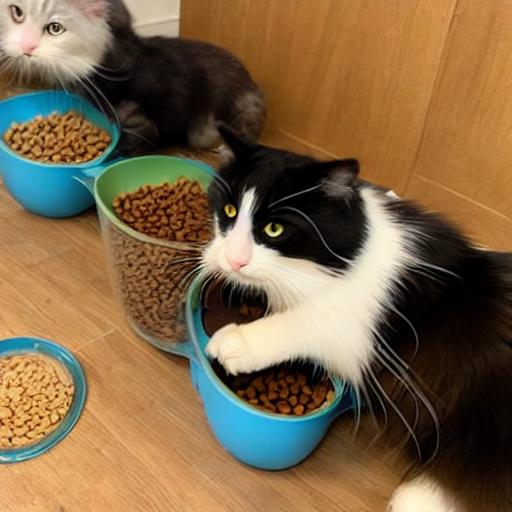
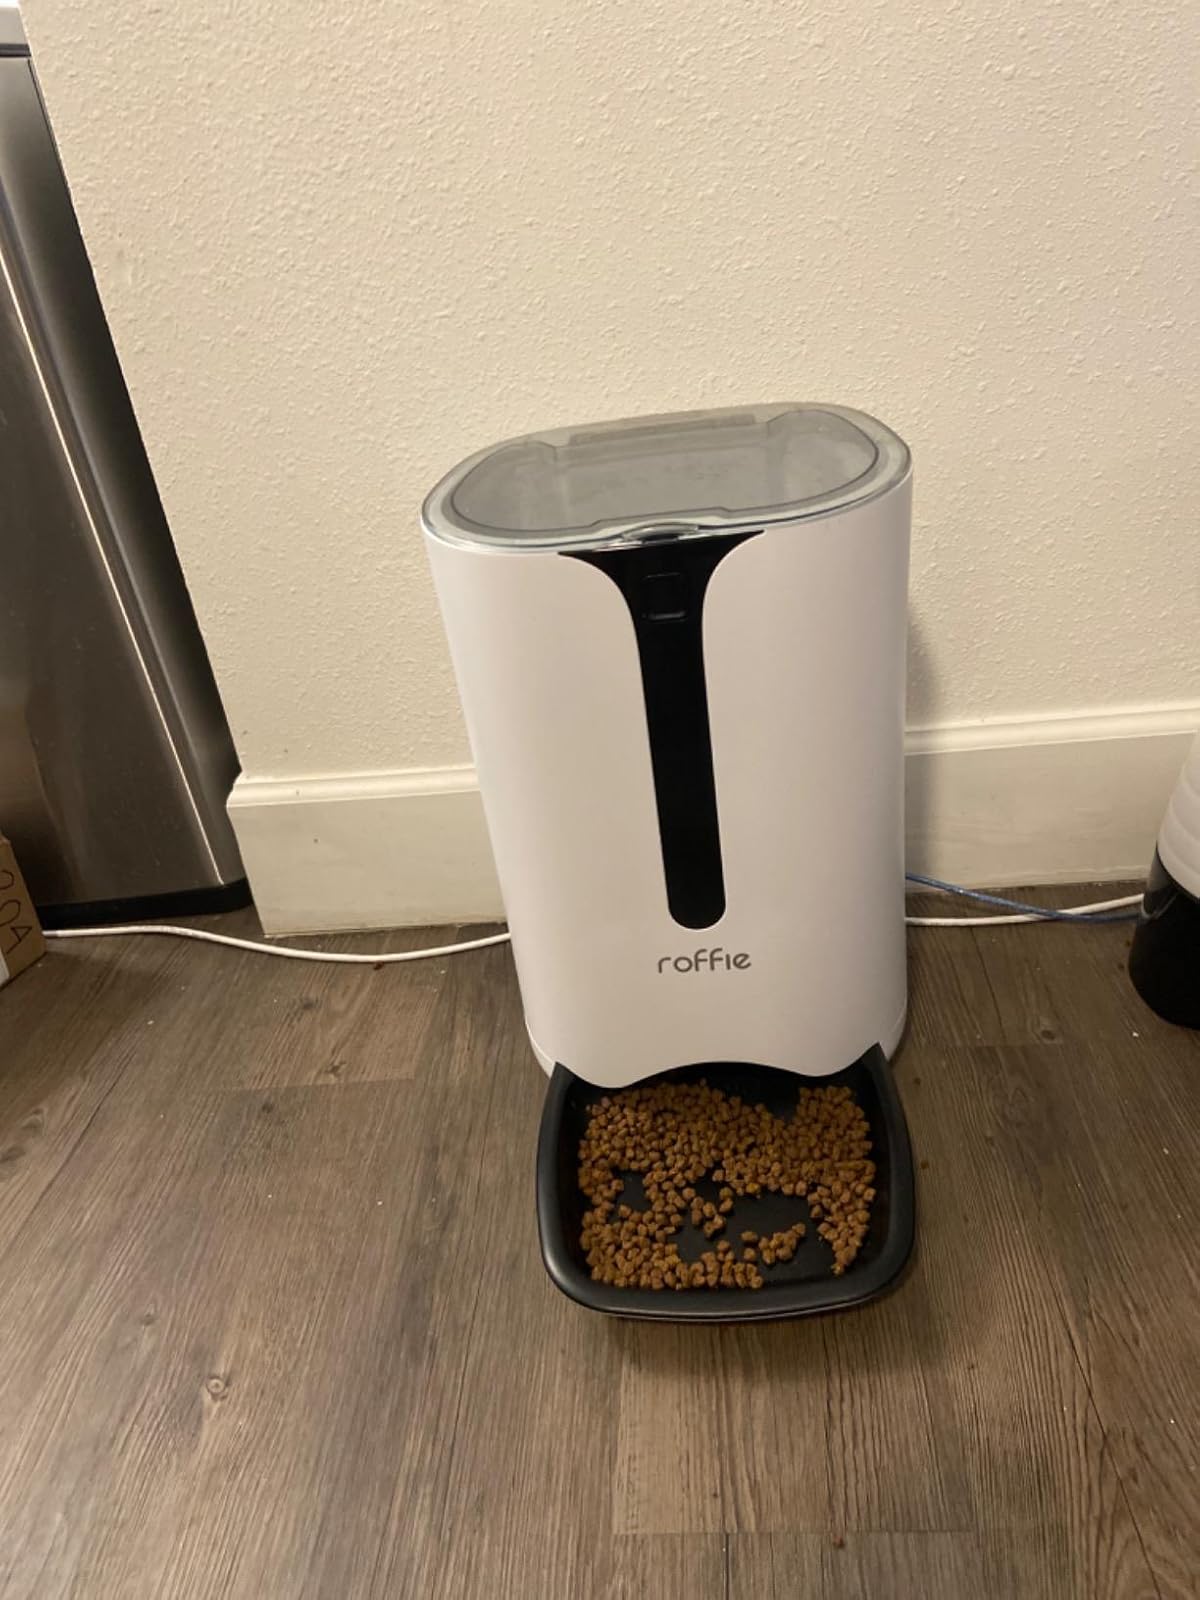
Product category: items_feeder
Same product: no